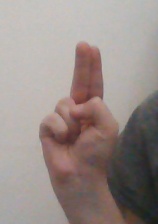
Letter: taa